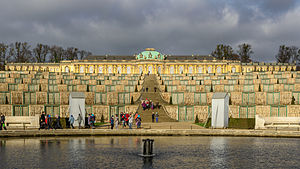
Sanssouci / Galleri
Sanssouci var Frederik den Stores rokokoslot i Potsdam ved Berlin, opført 1745–1747 af arkitekt og maler Georg Wenzeslaus von Knobelsdorff.